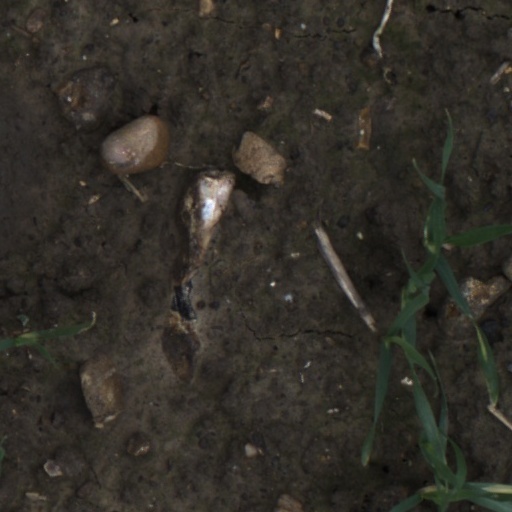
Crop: wheat